Sylvia (1985 film)

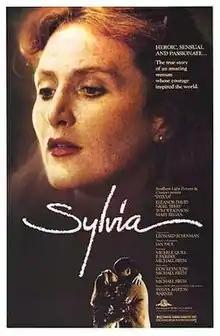
Theatrical release poster

Sylvia is a 1985 biographical film about New Zealand educator Sylvia Ashton-Warner, inspired by two of her books.